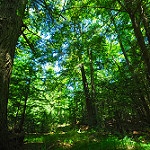
Label: forest